Lud, son of Shem

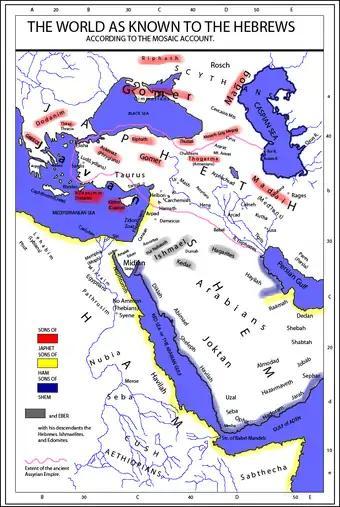
A map of the Generations of Noah placing the "Lud" in Lydia, following Josephus.

Lud ( "Lūḏ") was a son of Shem and grandson of Noah, according to "Genesis" 10 (the "Table of Nations").